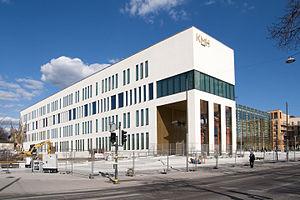
L'École royale supérieure de musique de Stockholm est un établissement public qui dispense un enseignement professionnel de la musique. Elle a été fondée en 1771.